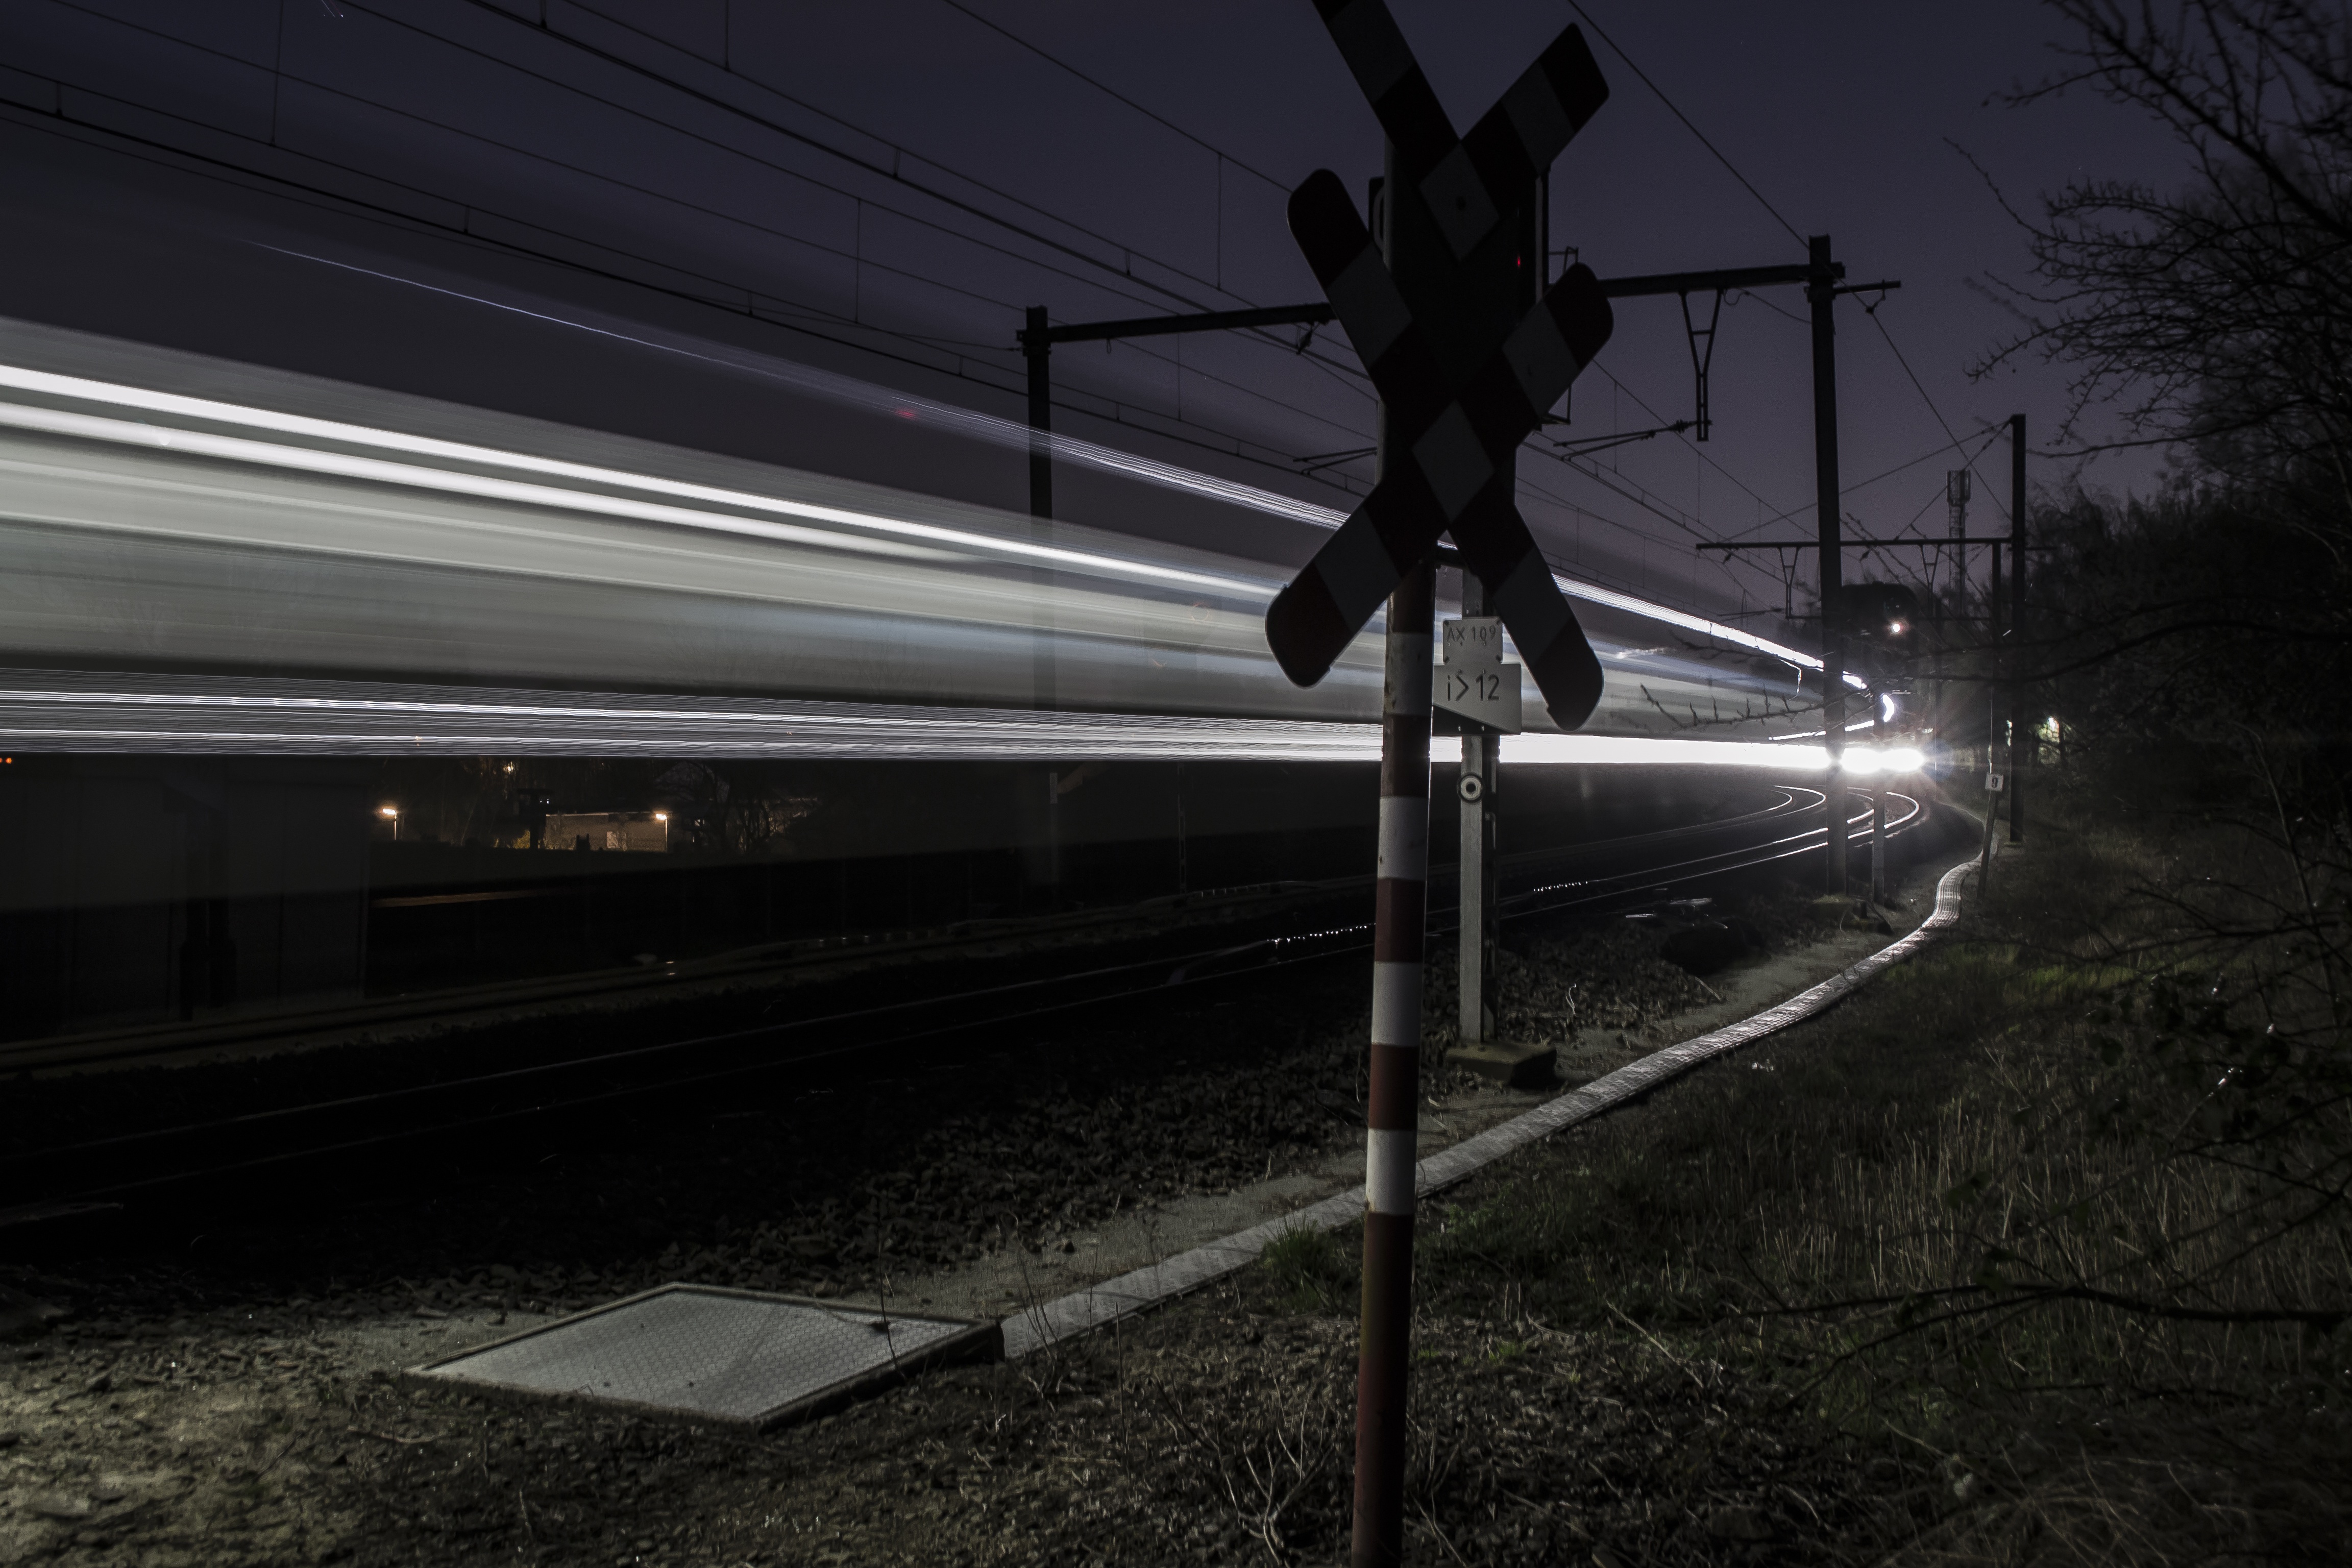
light, track, night, transport, evening, line, vehicle, darkness, electricity, lighting, screenshot